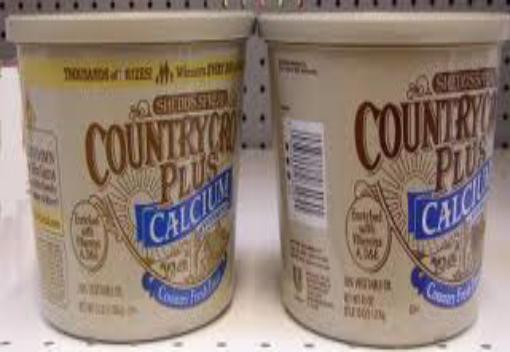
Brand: Country Crock
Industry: Food